Jayraj Salgaokar

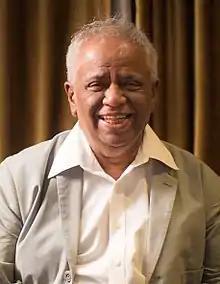
Jayraj Salgaokar

Jayraj Salgaokar (born 3 June 1954) is a writer, publisher and the managing director of the almanac "Kalnirnay".